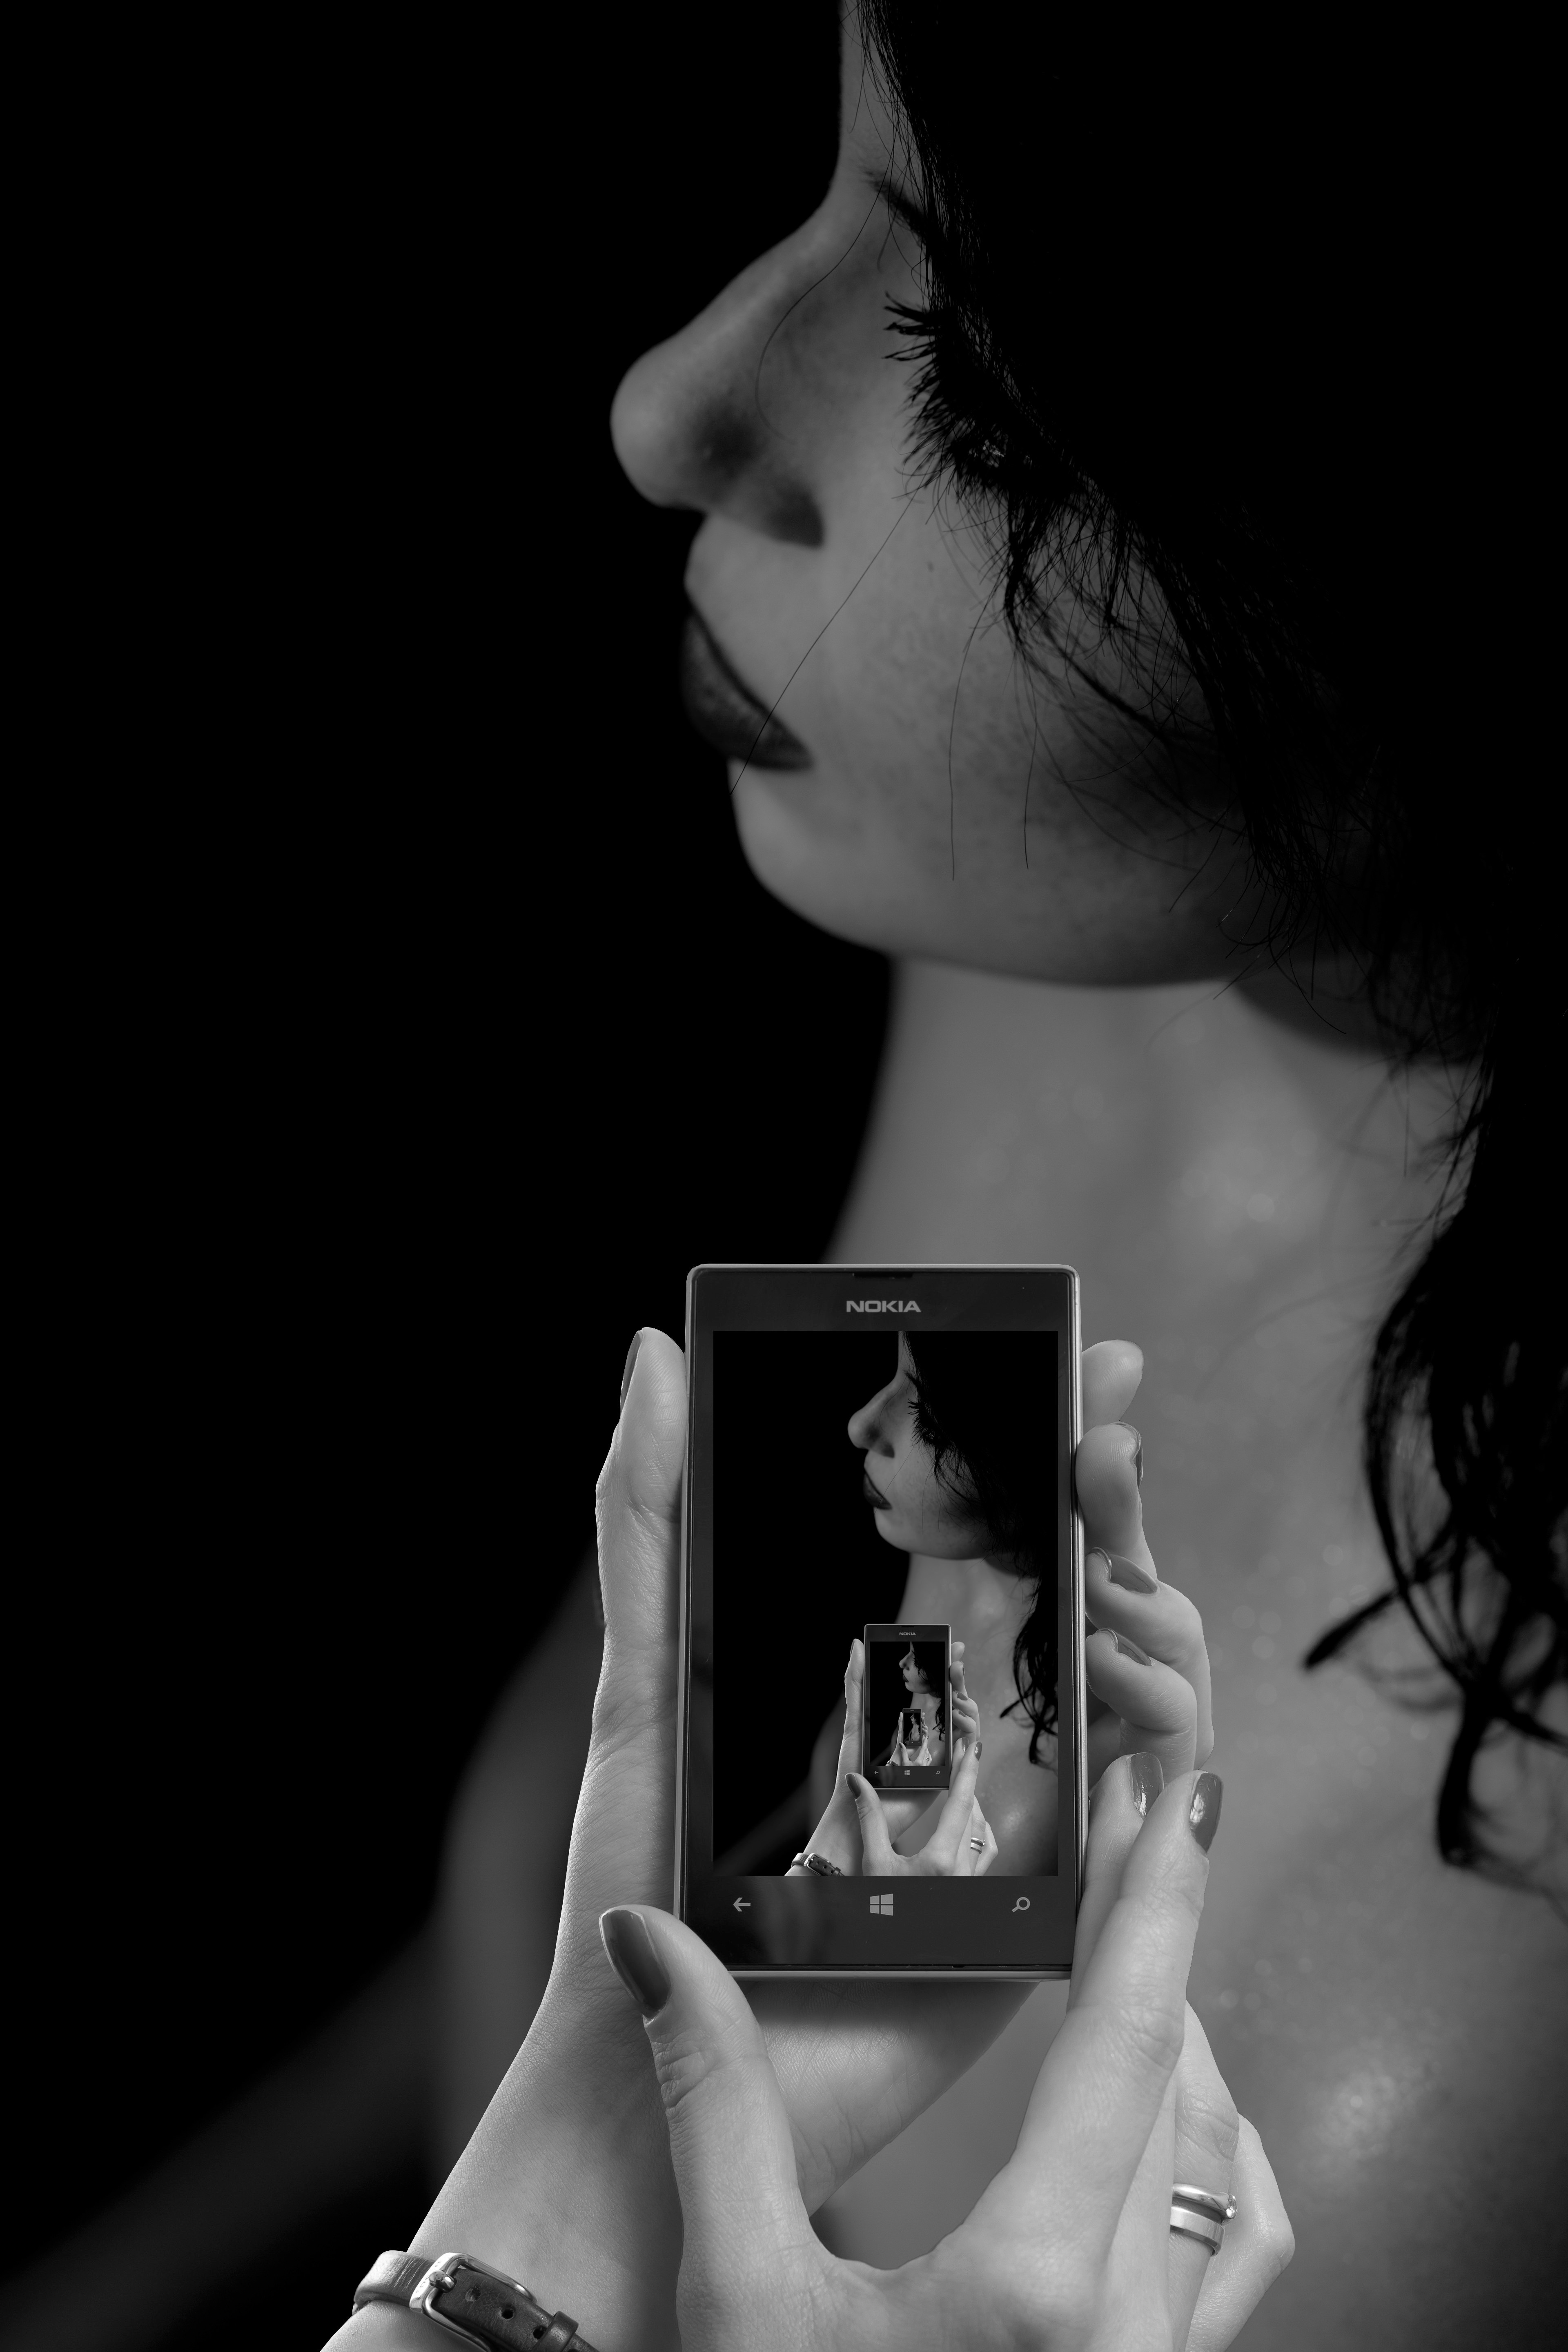
hand, person, black and white, girl, woman, white, photography, photo, female, portrait, model, sitting, darkness, black, monochrome, lady, posing, face, eye, head, photograph, beauty, attractive, emotion, sensual, photo shoot, sense, monochrome photography, portrait photography, film noir, human positions, art model